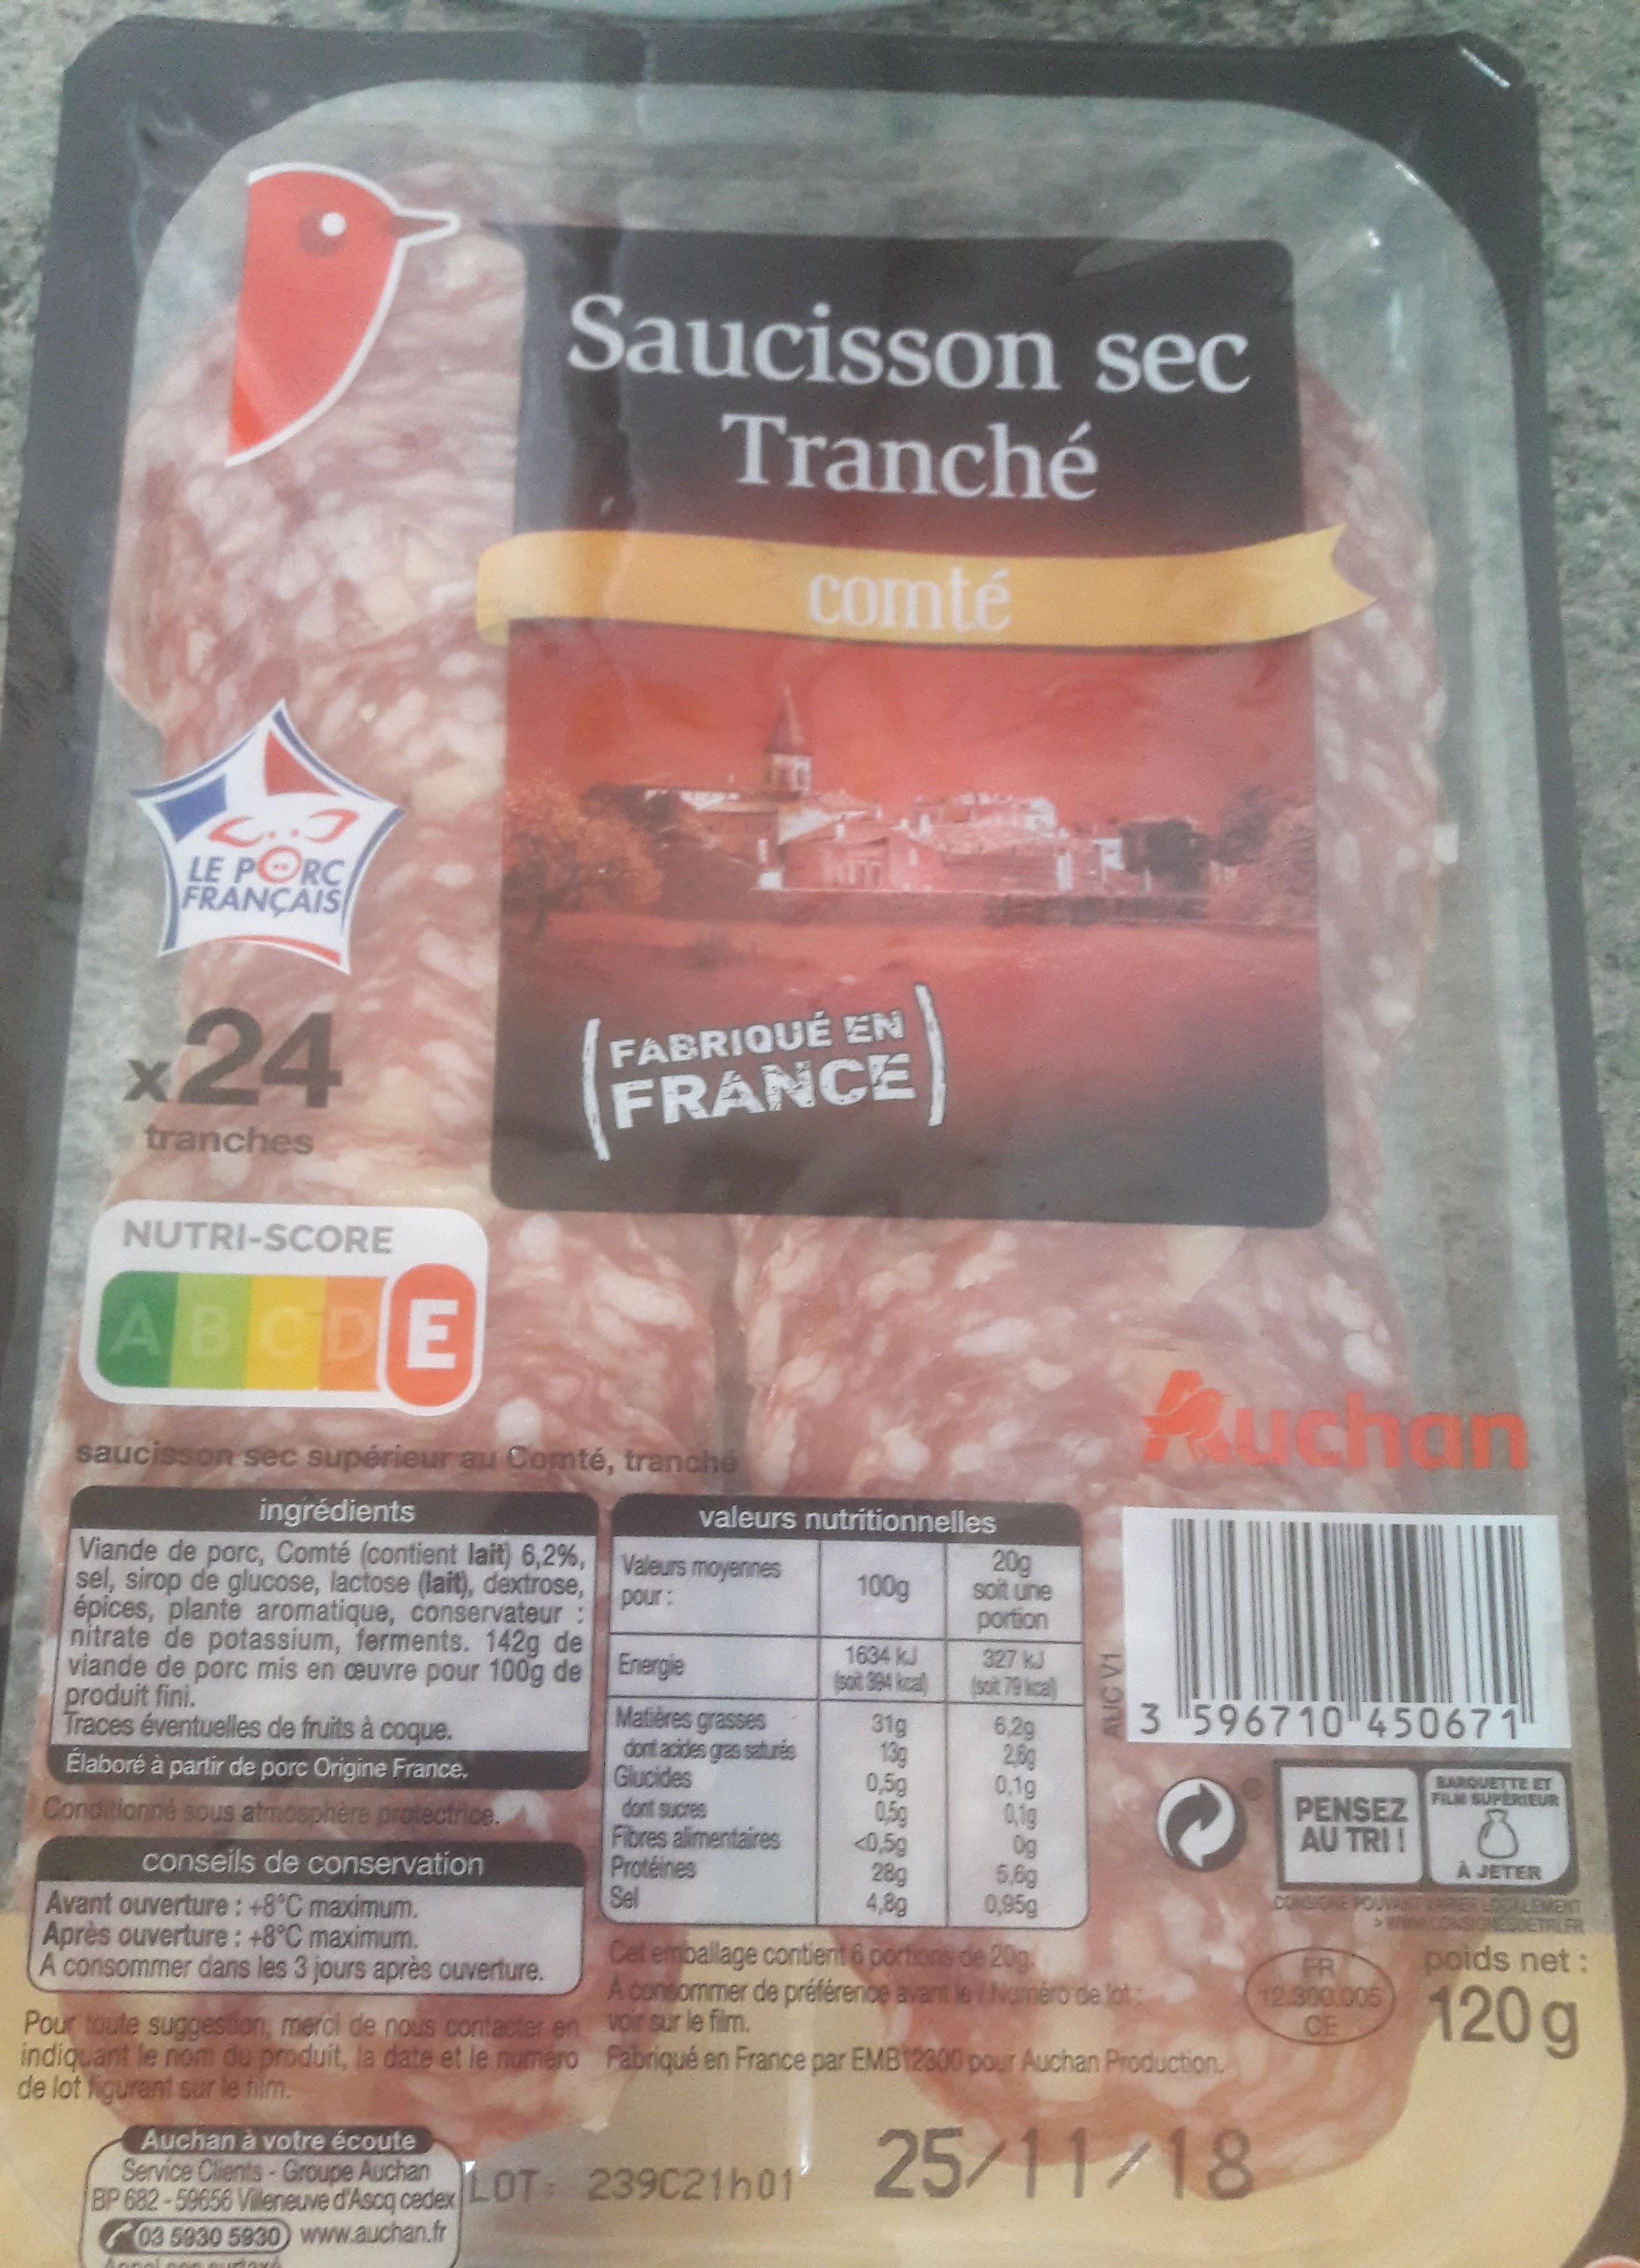
Nutri-Score label: nutriscore-e